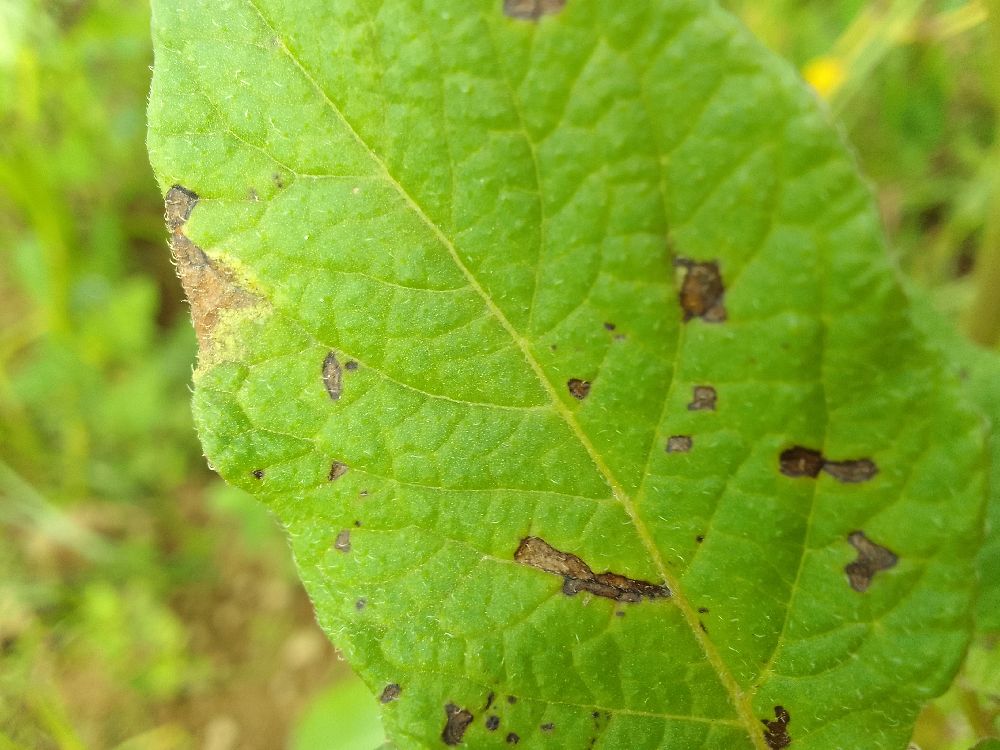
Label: Early blight